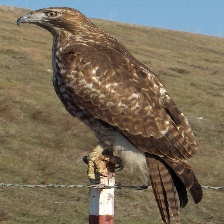
Species: RED TAILED HAWK
Scientific name: BUTEO JAMAICENSIS